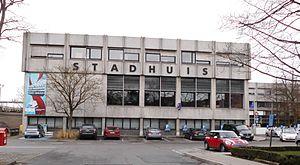
Waregem [ˈʋaːrəɣɛm] est une ville néerlandophone de Belgique située en Région flamande dans la province de Flandre-Occidentale